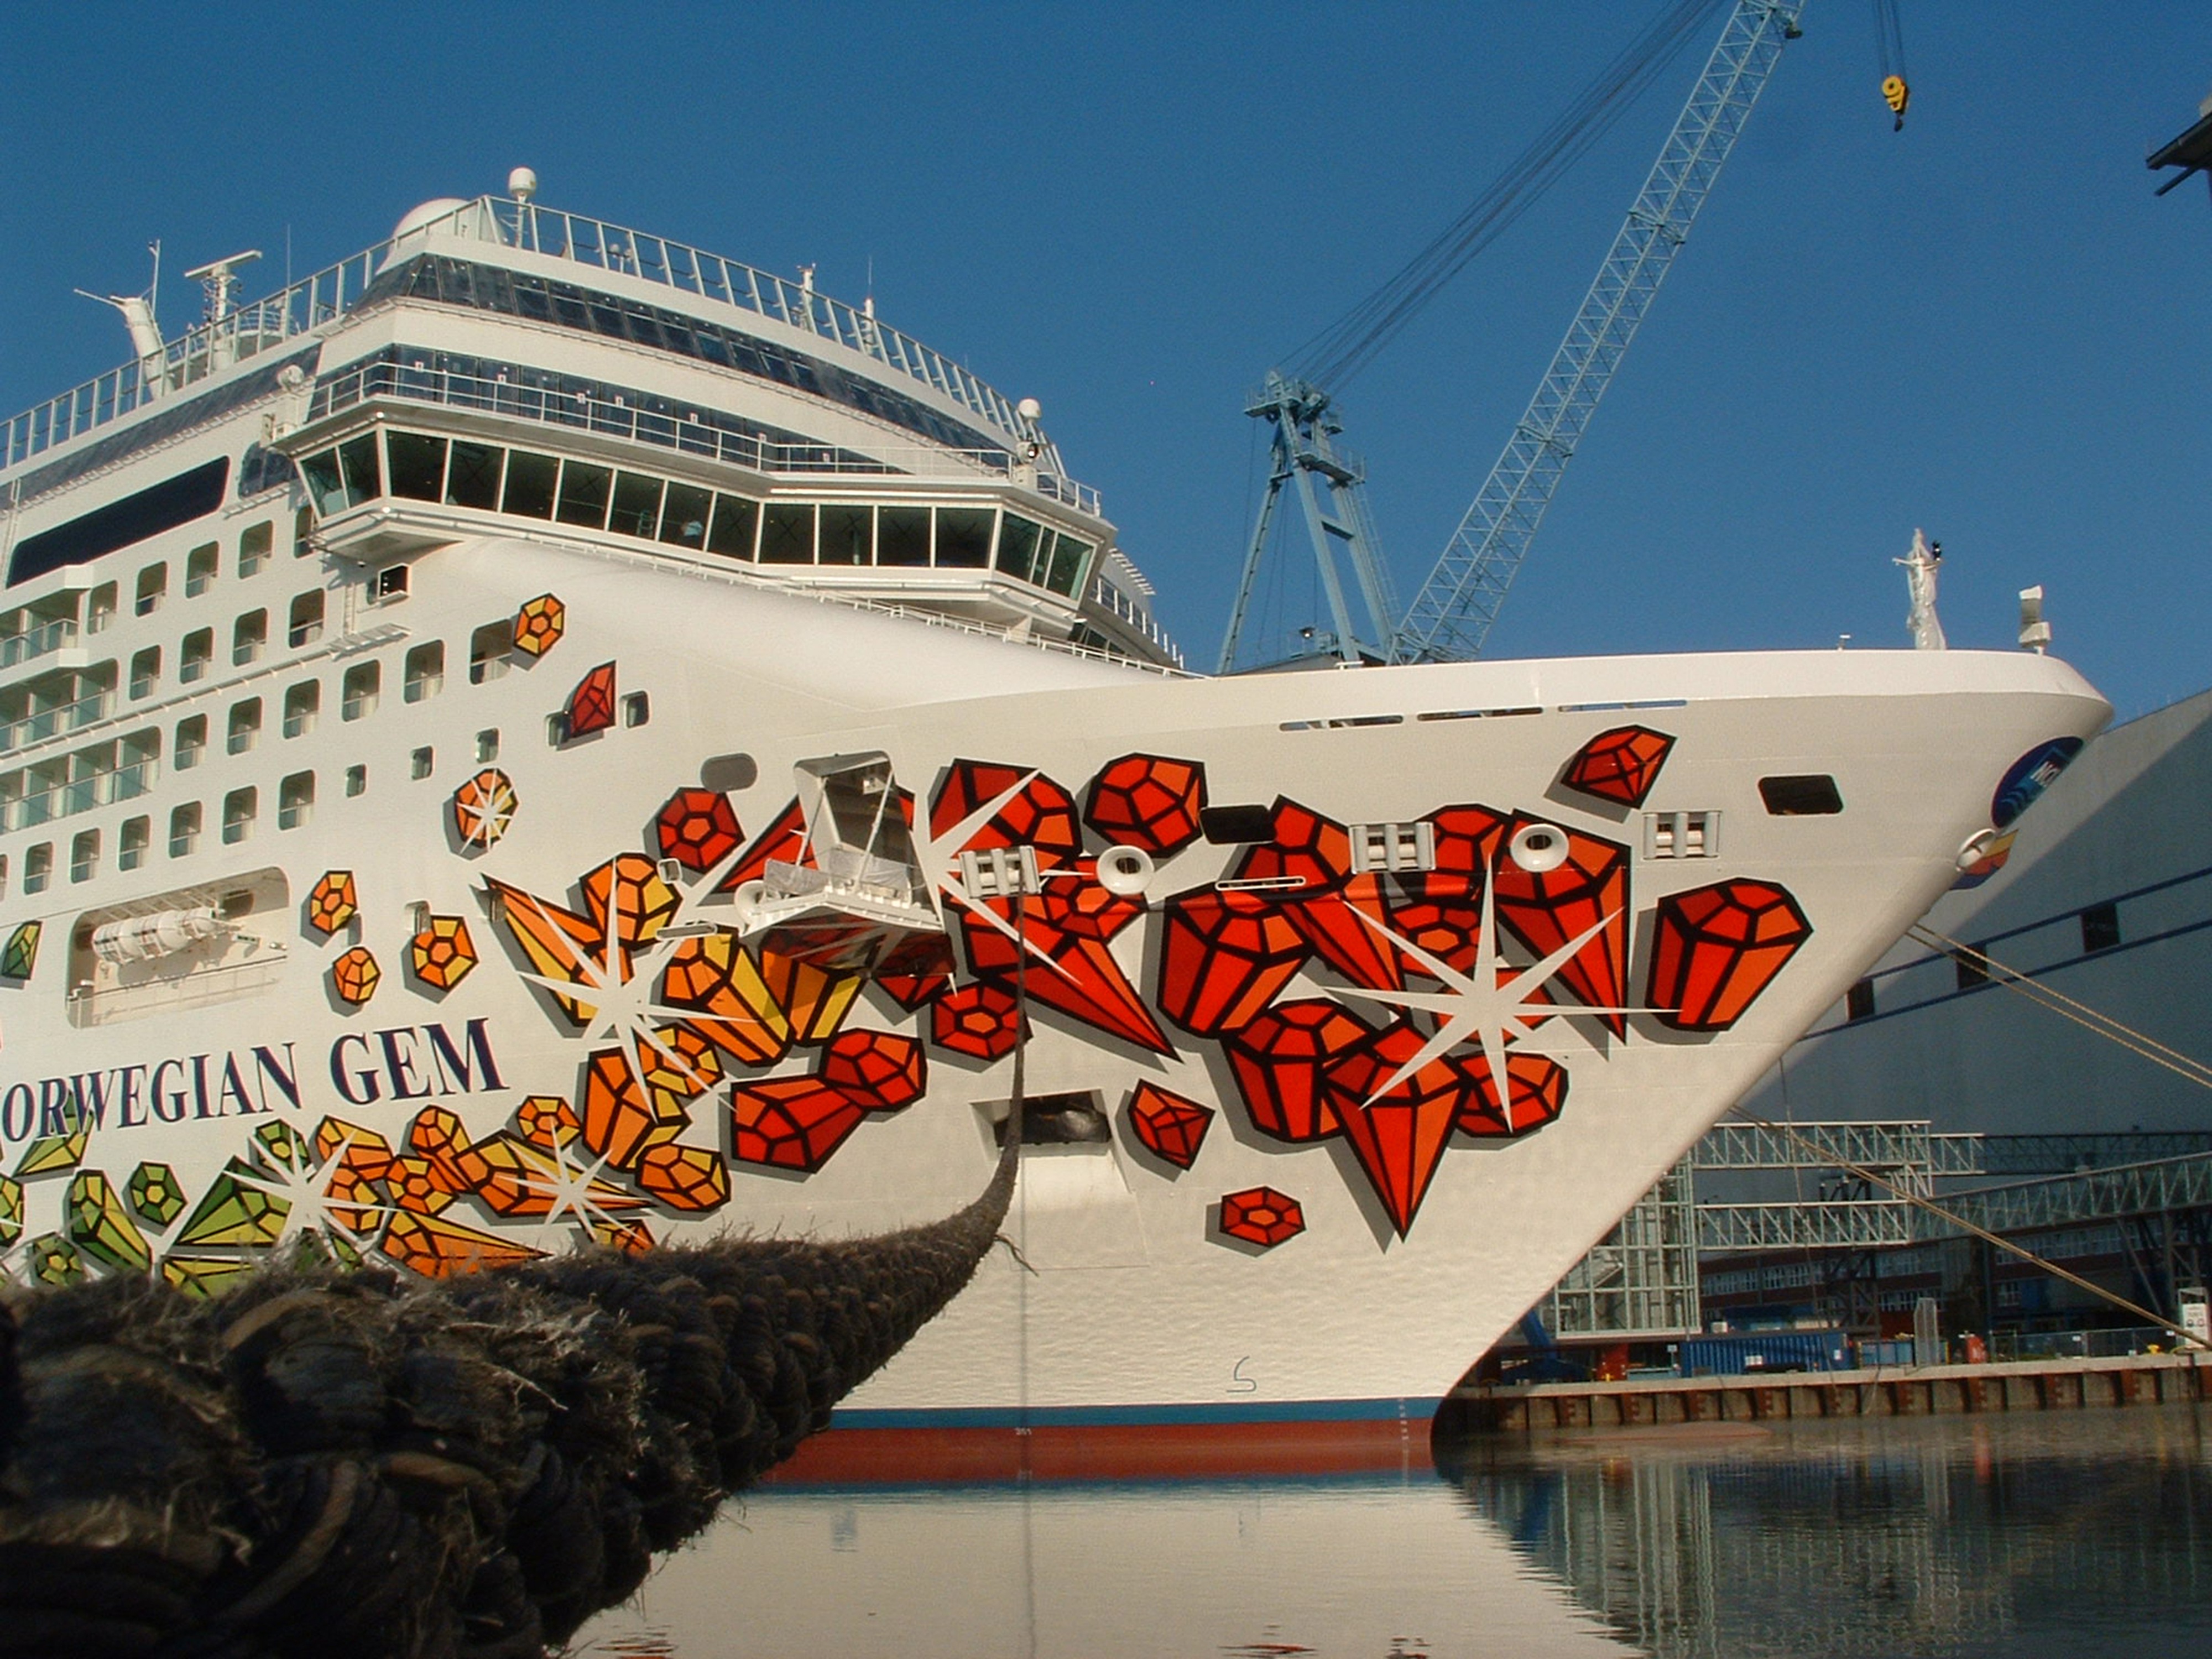
sea, water, ocean, sun, boat, ship, summer, vacation, travel, vehicle, cruise, luxury, gem, caribbean, maritime, watercraft, liner, cruise ship, ems, norwegian, papenburg, werft, passenger ship, freight transport, ocean liner